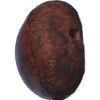
Label: chestnut